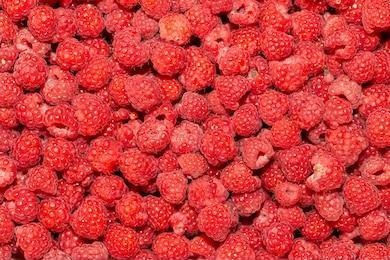
Label: raspberry